Ramapo Fault

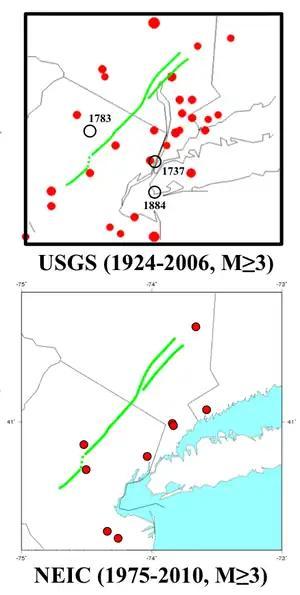
Seismicity in the vicinity of New York City. Data are from the U.S. Geological Survey (USGS) and the National Earthquake Information Center (NEIC). Green lines indicate the trace of the Ramapo fault.

The New York City area is part of the geologically complex structure of the Northern Appalachian Mountains. This complex structure was formed during the past half billion years when the Earth's crust underlying the Northern Appalachians was the site of two major geological episodes, each of which has left its imprint on the NYC area bedrock. Between about 450 million years ago and about 250 million years ago, the Northern Appalachian region was affected by a continental collision, in which the ancient African continent collided with the ancient North American continent to form the supercontinent Pangaea. Beginning about 200 million years ago, the present-day Atlantic Ocean began to form as plate tectonic forces began to rift apart the continent of Pangaea. The last major episode of geological activity to affect the bedrock in the NYC area occurred about 100 million years ago, during the Mesozoic era, when continental rifting that led to the opening of the present-day Atlantic Ocean formed the Hartford and Newark Mesozoic rift basins.